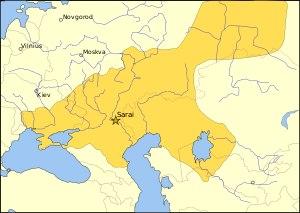
Grâce à sa position géographique, l'Asie centrale a depuis très longtemps été traversée par les grandes voies de communication de l'Eurasie, notamment par la Route de la soie. Cette situation privilégiée lui a permis d'acquérir une grande richesse tant culturelle qu'économique. Il importe cependant de distinguer deux types de peuples, les sédentaires et les nomades, dont l'opposition a marqué l'histoire de l'Asie centrale pendant près de 3000 ans. L'aridité de cette région a contraint les sédentaires à mettre en place des réseaux d'irrigation. Leurs oasis étant éloignées les unes des autres, il leur était difficile de former des États unifiés. Les nomades ont toujours vécu dans la vaste zone de steppes et de déserts située au nord de l'Asie centrale. Quand leurs tribus parvenaient à s'unir, de puissants empires se constituaient. Ainsi en est-il des Xiongnu au IIIᵉ siècle av. J.-C. ou des Mongols au XIIIᵉ siècle. Les empires établissaient leur domination sur les oasis de l'Asie centrale et s'étendaient parfois hors de ce territoire. La Chine a fréquemment subi des invasions de peuples nomades.
La Horde d'or est un empire turco-mongol gouverné par une dynastie issue de Djötchi, fils aîné de Gengis Khan, qui contrôle les steppes russes aux XIIIᵉ et XIVᵉ siècles.